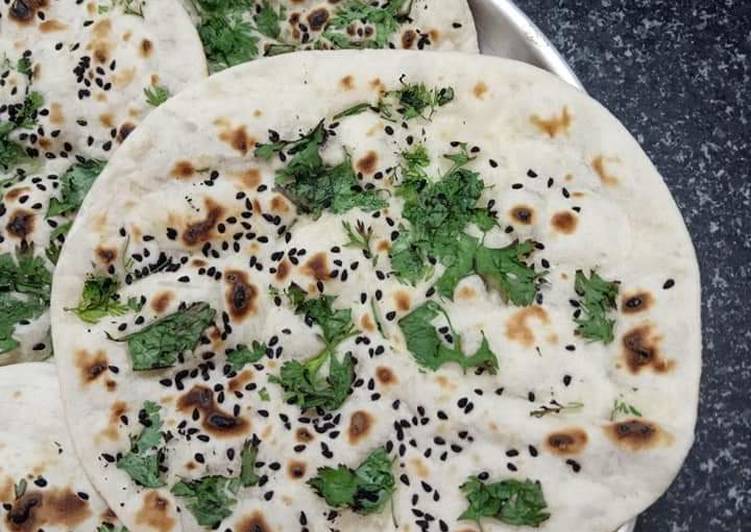
Dish: butter_naan